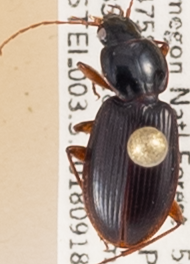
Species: Synuchus impunctatus
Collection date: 2018-09-18
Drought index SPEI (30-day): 0.574
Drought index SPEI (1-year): -0.06
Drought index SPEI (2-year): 1.416